Dictatorship of Primo de Rivera

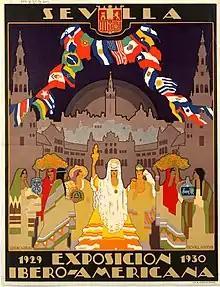
Poster for the 1929 Iberian-American Exhibition in Seville.

General Miguel Primo de Rivera's dictatorship over Spain began with a coup on 13 September 1923 and ended with his resignation on 28 January 1930. It took place during the wider reign of King Alfonso XIII. In establishing his dictatorship, Primo de Rivera ousted the liberal government led by Prime Minister Manuel García Prieto and initially gained the support of King Alfonso XIII and the army. During the Military Directory (1923–1925), the dictatorship created the official party of the regime, the Unión Patriótica (UP). It also censored the Spanish press and worked to eliminate separatism in Catalonia. Under Primo de Rivera's dictatorship, Spain won the Rif War, where Spanish forces fought Riffian tribes in Morocco.